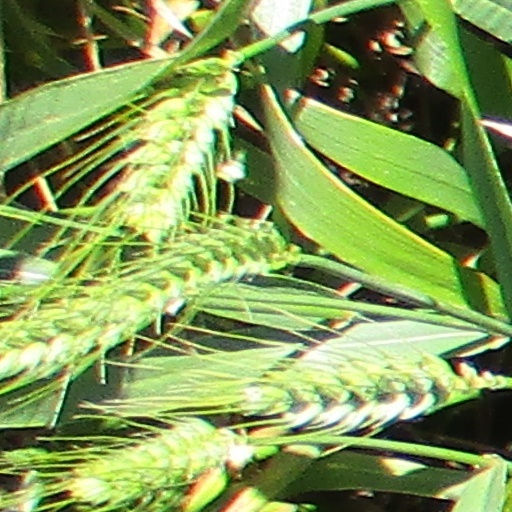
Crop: wheat